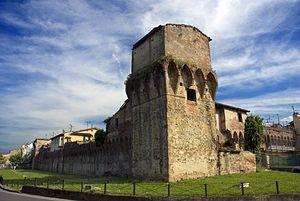
Lastra a Signa est une commune italienne de la ville métropolitaine de Florence dans la région Toscane en Italie.